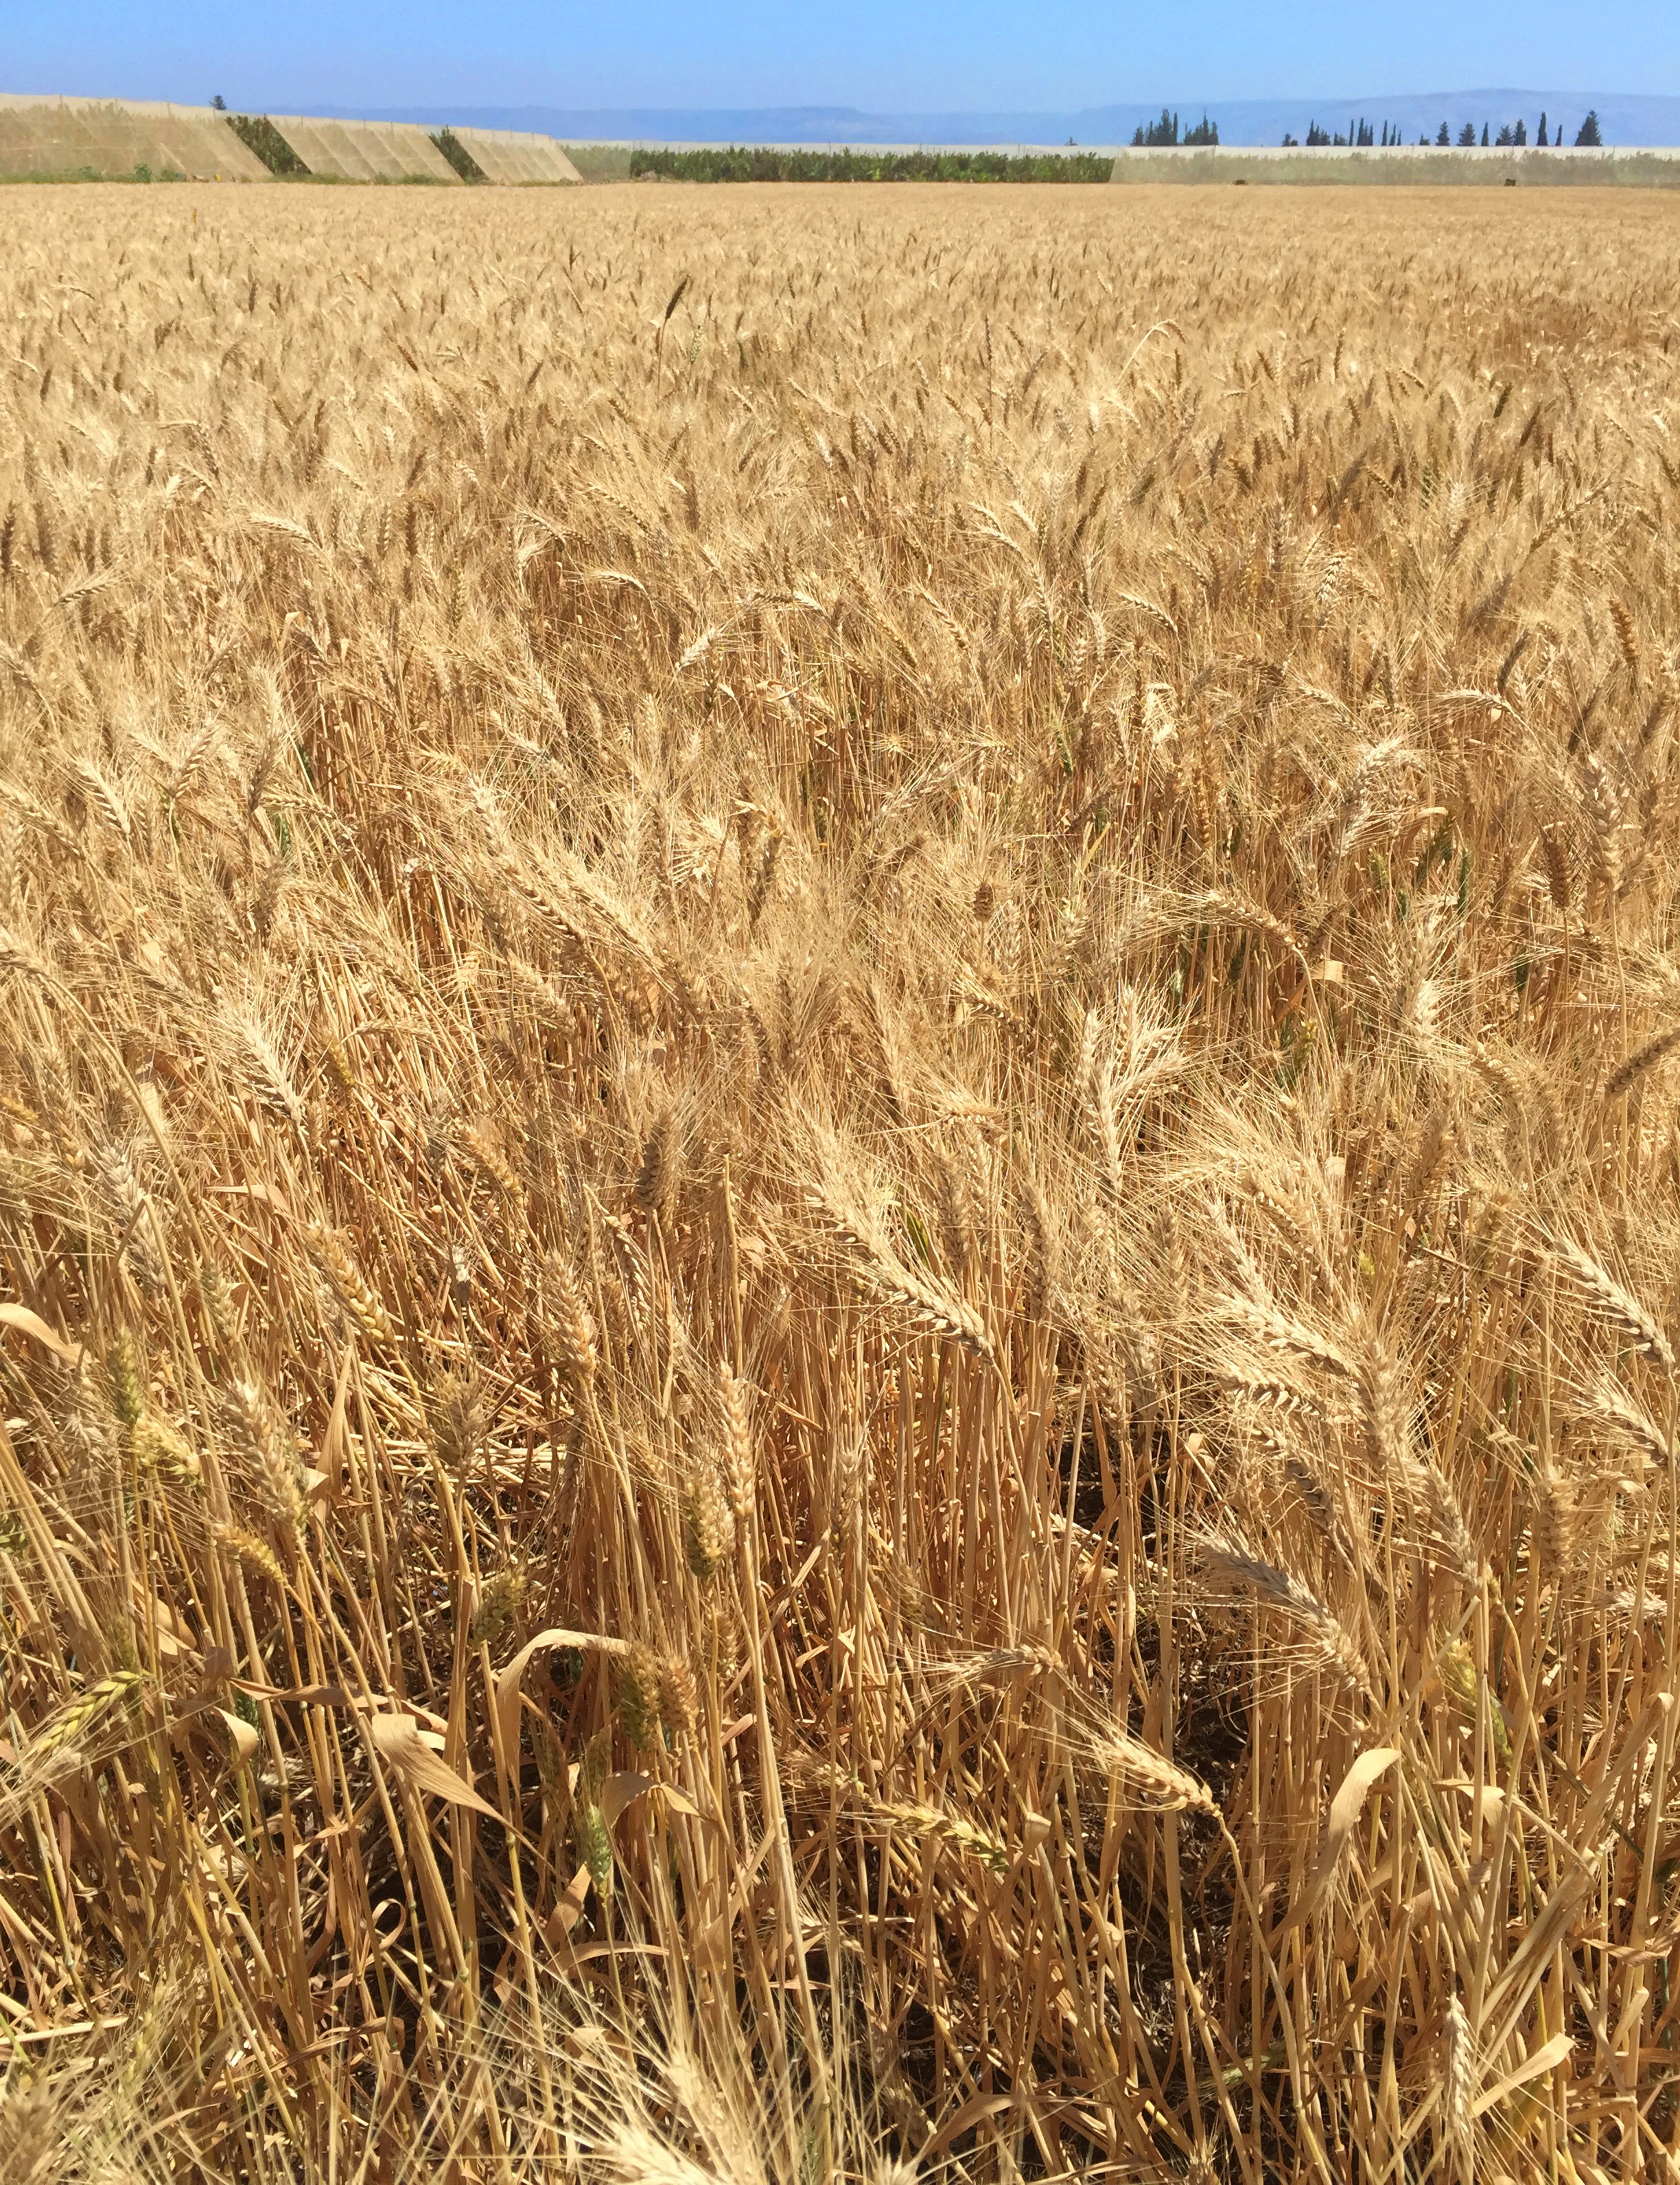
landscape, plant, field, barley, wheat, grain, prairie, food, crop, soil, agriculture, cereal, wheat field, gold, grassland, rye, flowering plant, commodity, emmer, triticale, grass family, land plant, food grain, einkorn wheat